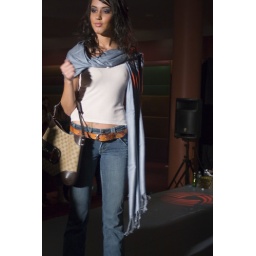
Fully carved Roxy belt in red and orange with a brown paint wash. From Seattle International Fashion Week show.